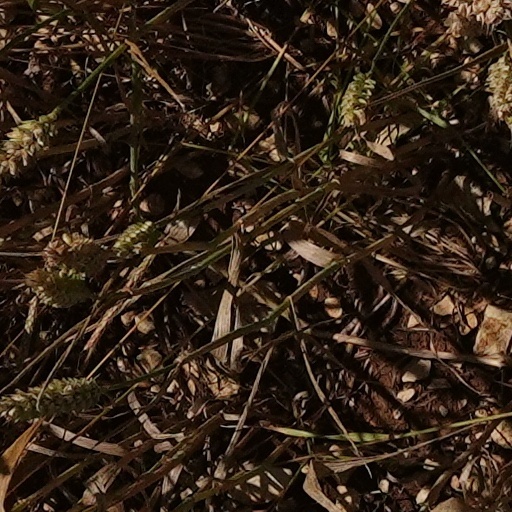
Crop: wheat